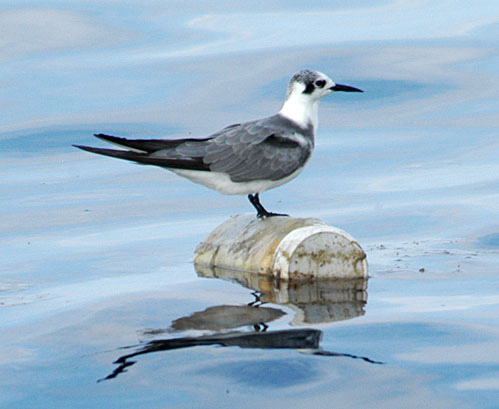
this bird has a long narrow black beak, gray crown, back, wings, and tail with black wingbars and cheek patch.
this bird has a grey crown, a grey wing, and a large pointed bill
this is a gray and black bird with a white neck and a long black bill
this bird has a white nape and throat with a grey crown, covert and retrice.
this bird is grey with white on its neck and has a long, pointy beak.
this bird is grey with white and has a long, pointy beak.
this bird has a white belly and throat and a grey wing and head.
this bird has wings that are grey and has a white bellythe bird is medium sized with a white neck a black bill and grey wings.
this bird has a black, pointed bill, black plumage on its tail, and grey wings with one black wingbar.
Species: Black Tern